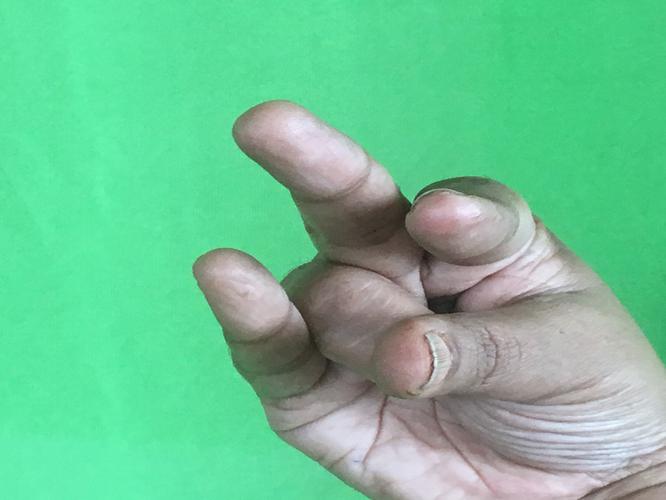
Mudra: Kangulam
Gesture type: single_hand